Combat (juggling)

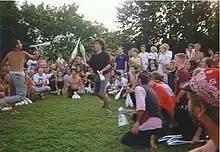
Combat juggling competition

Combat juggling (also known as Gladiator and What the Hell) is a sport and martial art played by two or more players juggling three juggling clubs each. Combat can be played individually against a single opponent (one-on-one combat), between teams of two or more players each, or in a group where everyone plays against everyone. The object of the game is to maintain their own juggling pattern while attempting to make the opponent drop one or more clubs.